Mundoolun

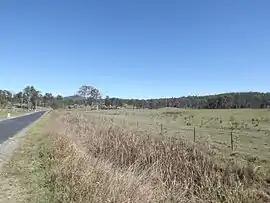
Paddocks along Tremayne Road, 2014

Mundoolun is a rural locality in the City of Logan, Queensland, Australia. The locality was among the first pastoral runs in the Logan/Albert River catchment.In the , Mundoolun had a population of 1,836 people.